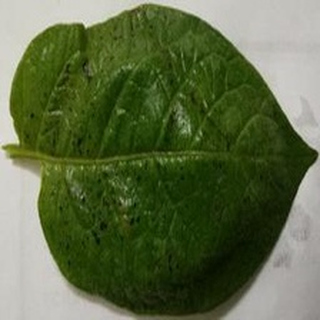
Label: potato_early_blight